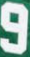
Number: 9